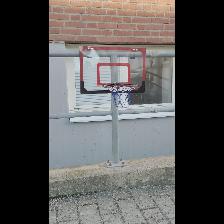
Label: NonHuman